Thunderstorm

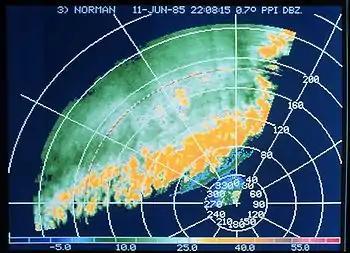
Thunderstorm line viewed in reflectivity (dBZ) on a plan position indicator radar display

The two major ways thunderstorms move are via advection of the wind and propagation along outflow boundaries towards sources of greater heat and moisture. Many thunderstorms move with the mean wind speed through the Earth's troposphere, the lowest of the Earth's atmosphere. Weaker thunderstorms are steered by winds closer to the Earth's surface than stronger thunderstorms, as the weaker thunderstorms are not as tall. Organized, long-lived thunderstorm cells and complexes move at a right angle to the direction of the vertical wind shear vector. If the gust front, or leading edge of the outflow boundary, races ahead of the thunderstorm, its motion will accelerate in tandem. This is more of a factor with thunderstorms with heavy precipitation (HP) than with thunderstorms with low precipitation (LP). When thunderstorms merge, which is most likely when numerous thunderstorms exist in proximity to each other, the motion of the stronger thunderstorm normally dictates the future motion of the merged cell. The stronger the mean wind, the less likely other processes will be involved in storm motion. On weather radar, storms are tracked by using a prominent feature and tracking it from scan to scan.